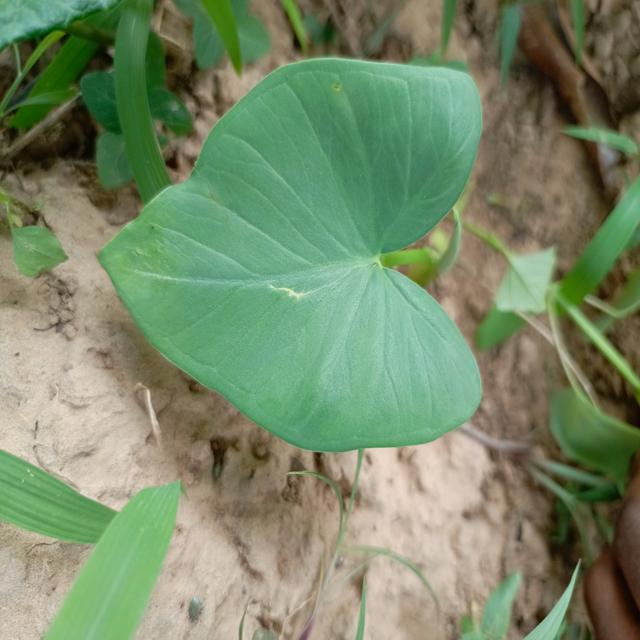
Label: Healthy